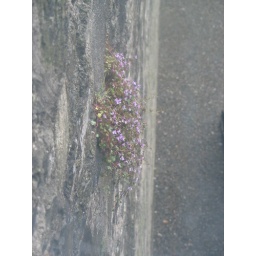
flowers growing in a stone wall